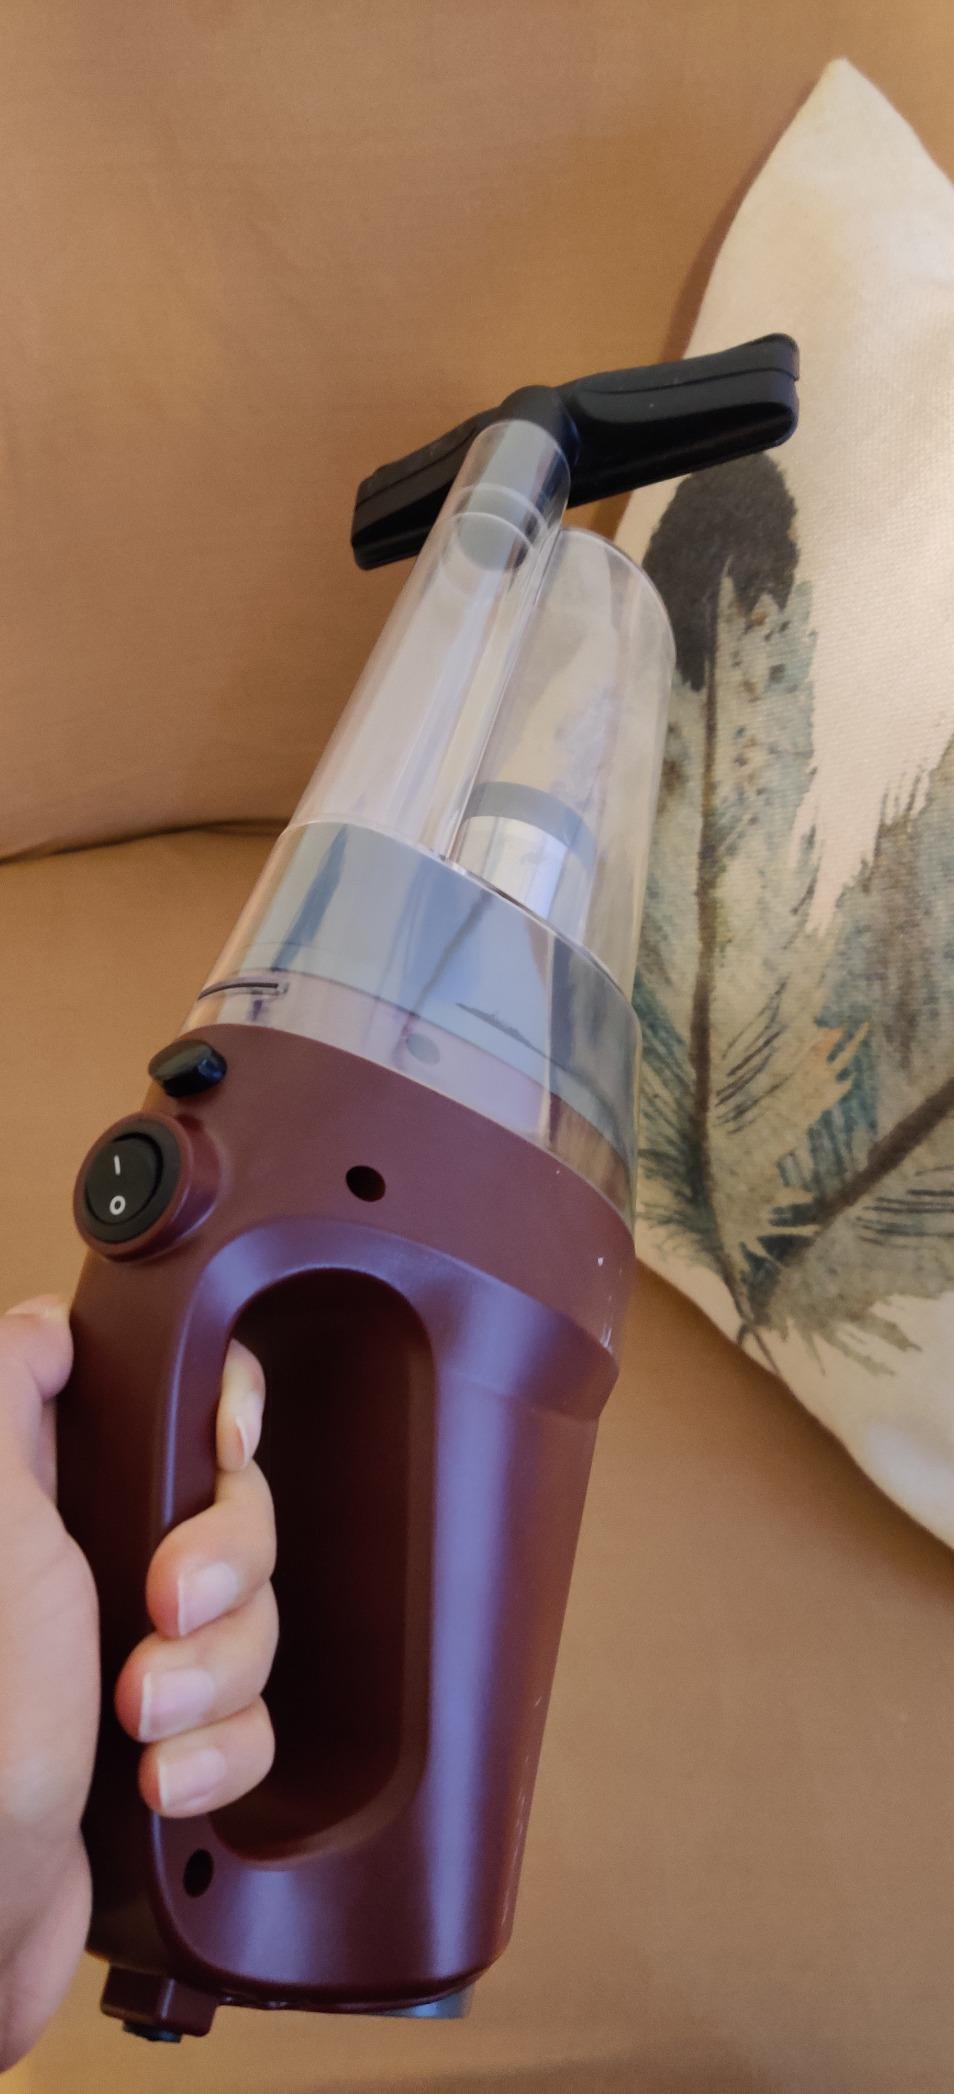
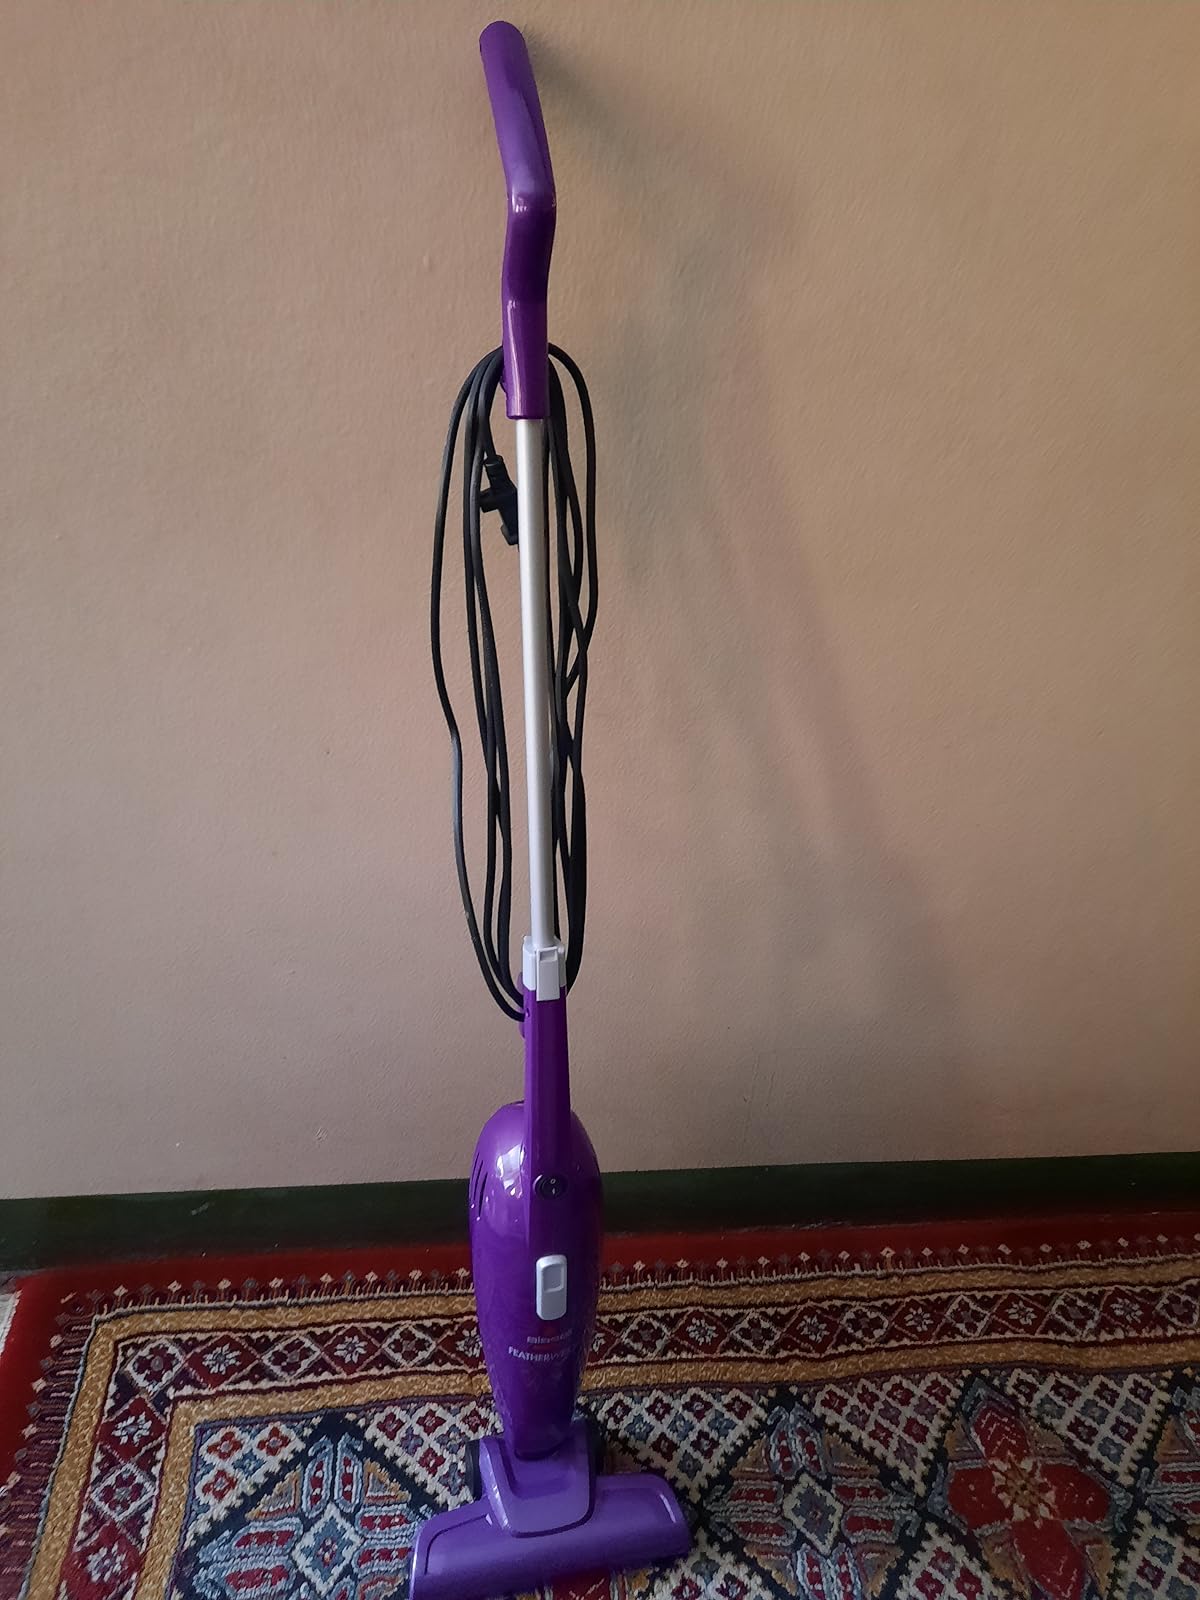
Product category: items_vacuum
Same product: no